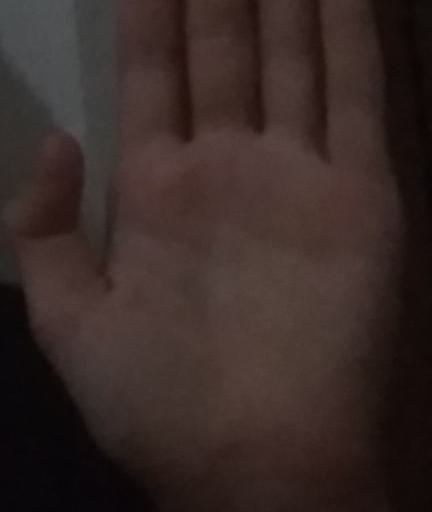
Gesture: stop